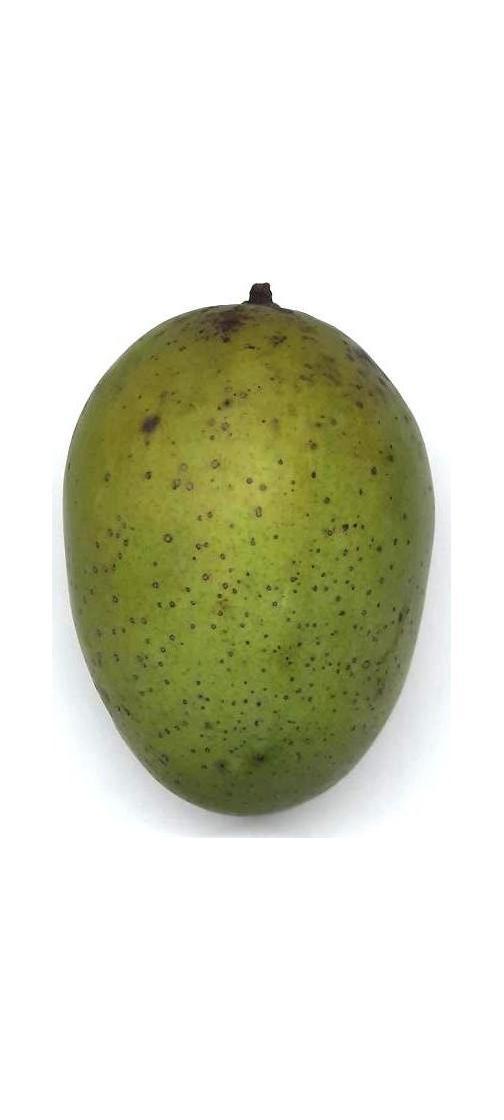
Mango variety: Langra